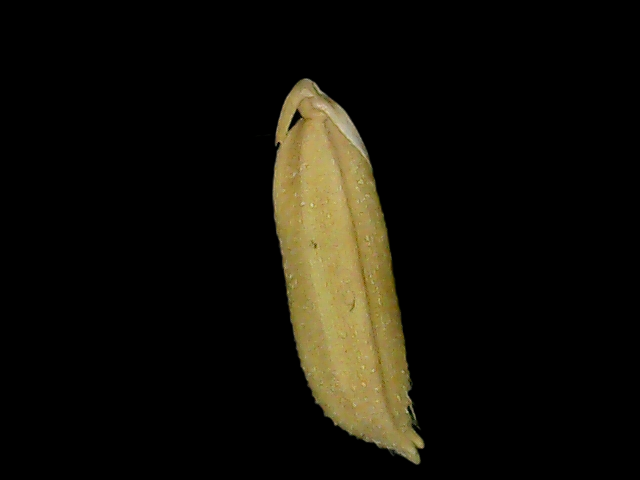
Rice variety: Bd85